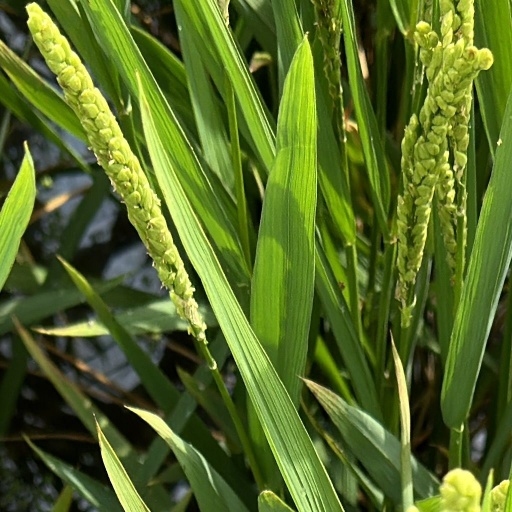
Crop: rice